Lita (wrestler)

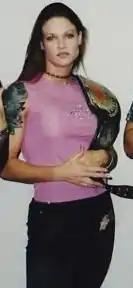
Lita is a four-time WWF/WWE Women's Champion.

Lita was featured in the June 2001 video and DVD release "Lita: It Just Feels Right". The video featured discussions of Lita's career to that point and showcased several of her matches. Dumas's autobiography, written with Michael Krugman, "Lita: A Less Traveled R.O.A.D. – The Reality of Amy Dumas" was released on September 16, 2003. The book covered topics such as her family, childhood years, wrestling career, relationship with Matt Hardy, and her neck surgery and subsequent rehabilitation. Lita is considered to be a sex symbol.